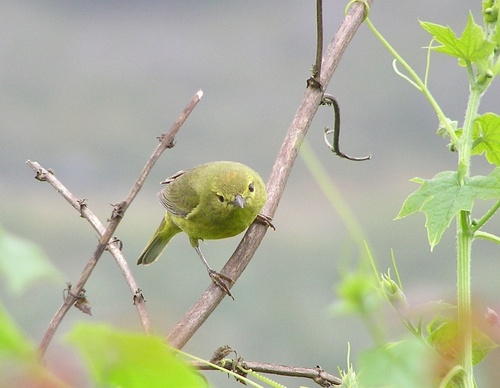
this bird is almost completely green with gray primaries and secondaries.
this bird is green with black on its tail and has a very short beak.
this bird has pale green feathers with a small point beak and black eyes
this is a small olive green colored bird with a slightly darker back and head.
this is a small lime-green colored bird with a pointed bill and tan tipped wings.
a semi colorful bird, mainly light green, with a short pointy beak, and a long tail
this bird has wings that are green and has a yellow belly
this bird has a green body with brown wings and brown beak.
a small bird with a yellow wings and belly and the bill is short and pointed
this bird is a lime green with greyish wings and long legs.
Species: Orange Crowned Warbler